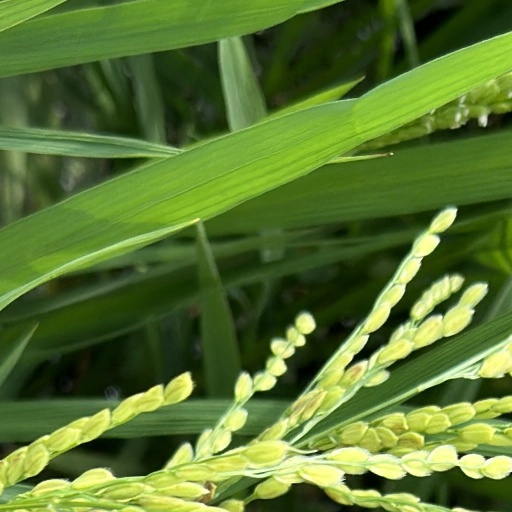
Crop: rice